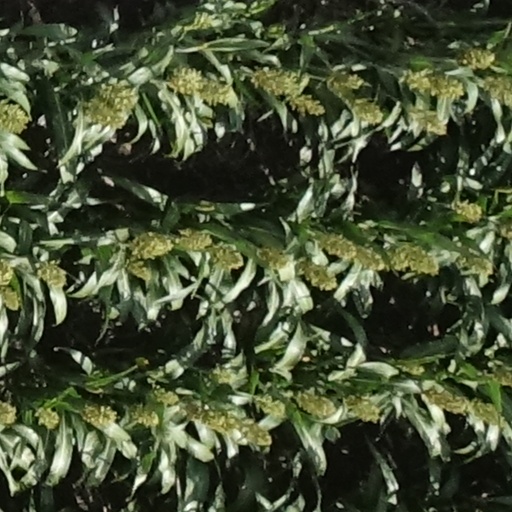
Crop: sorghum